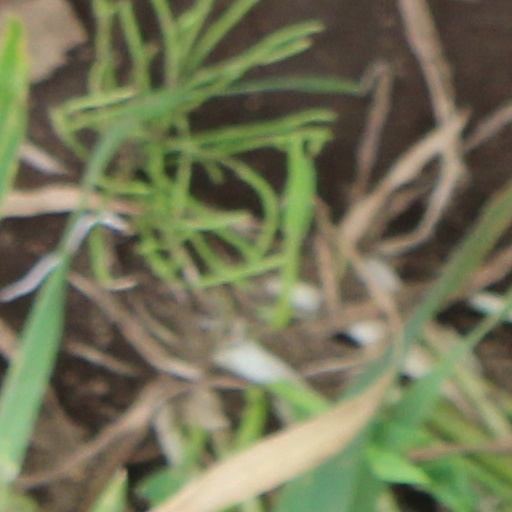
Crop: wheat